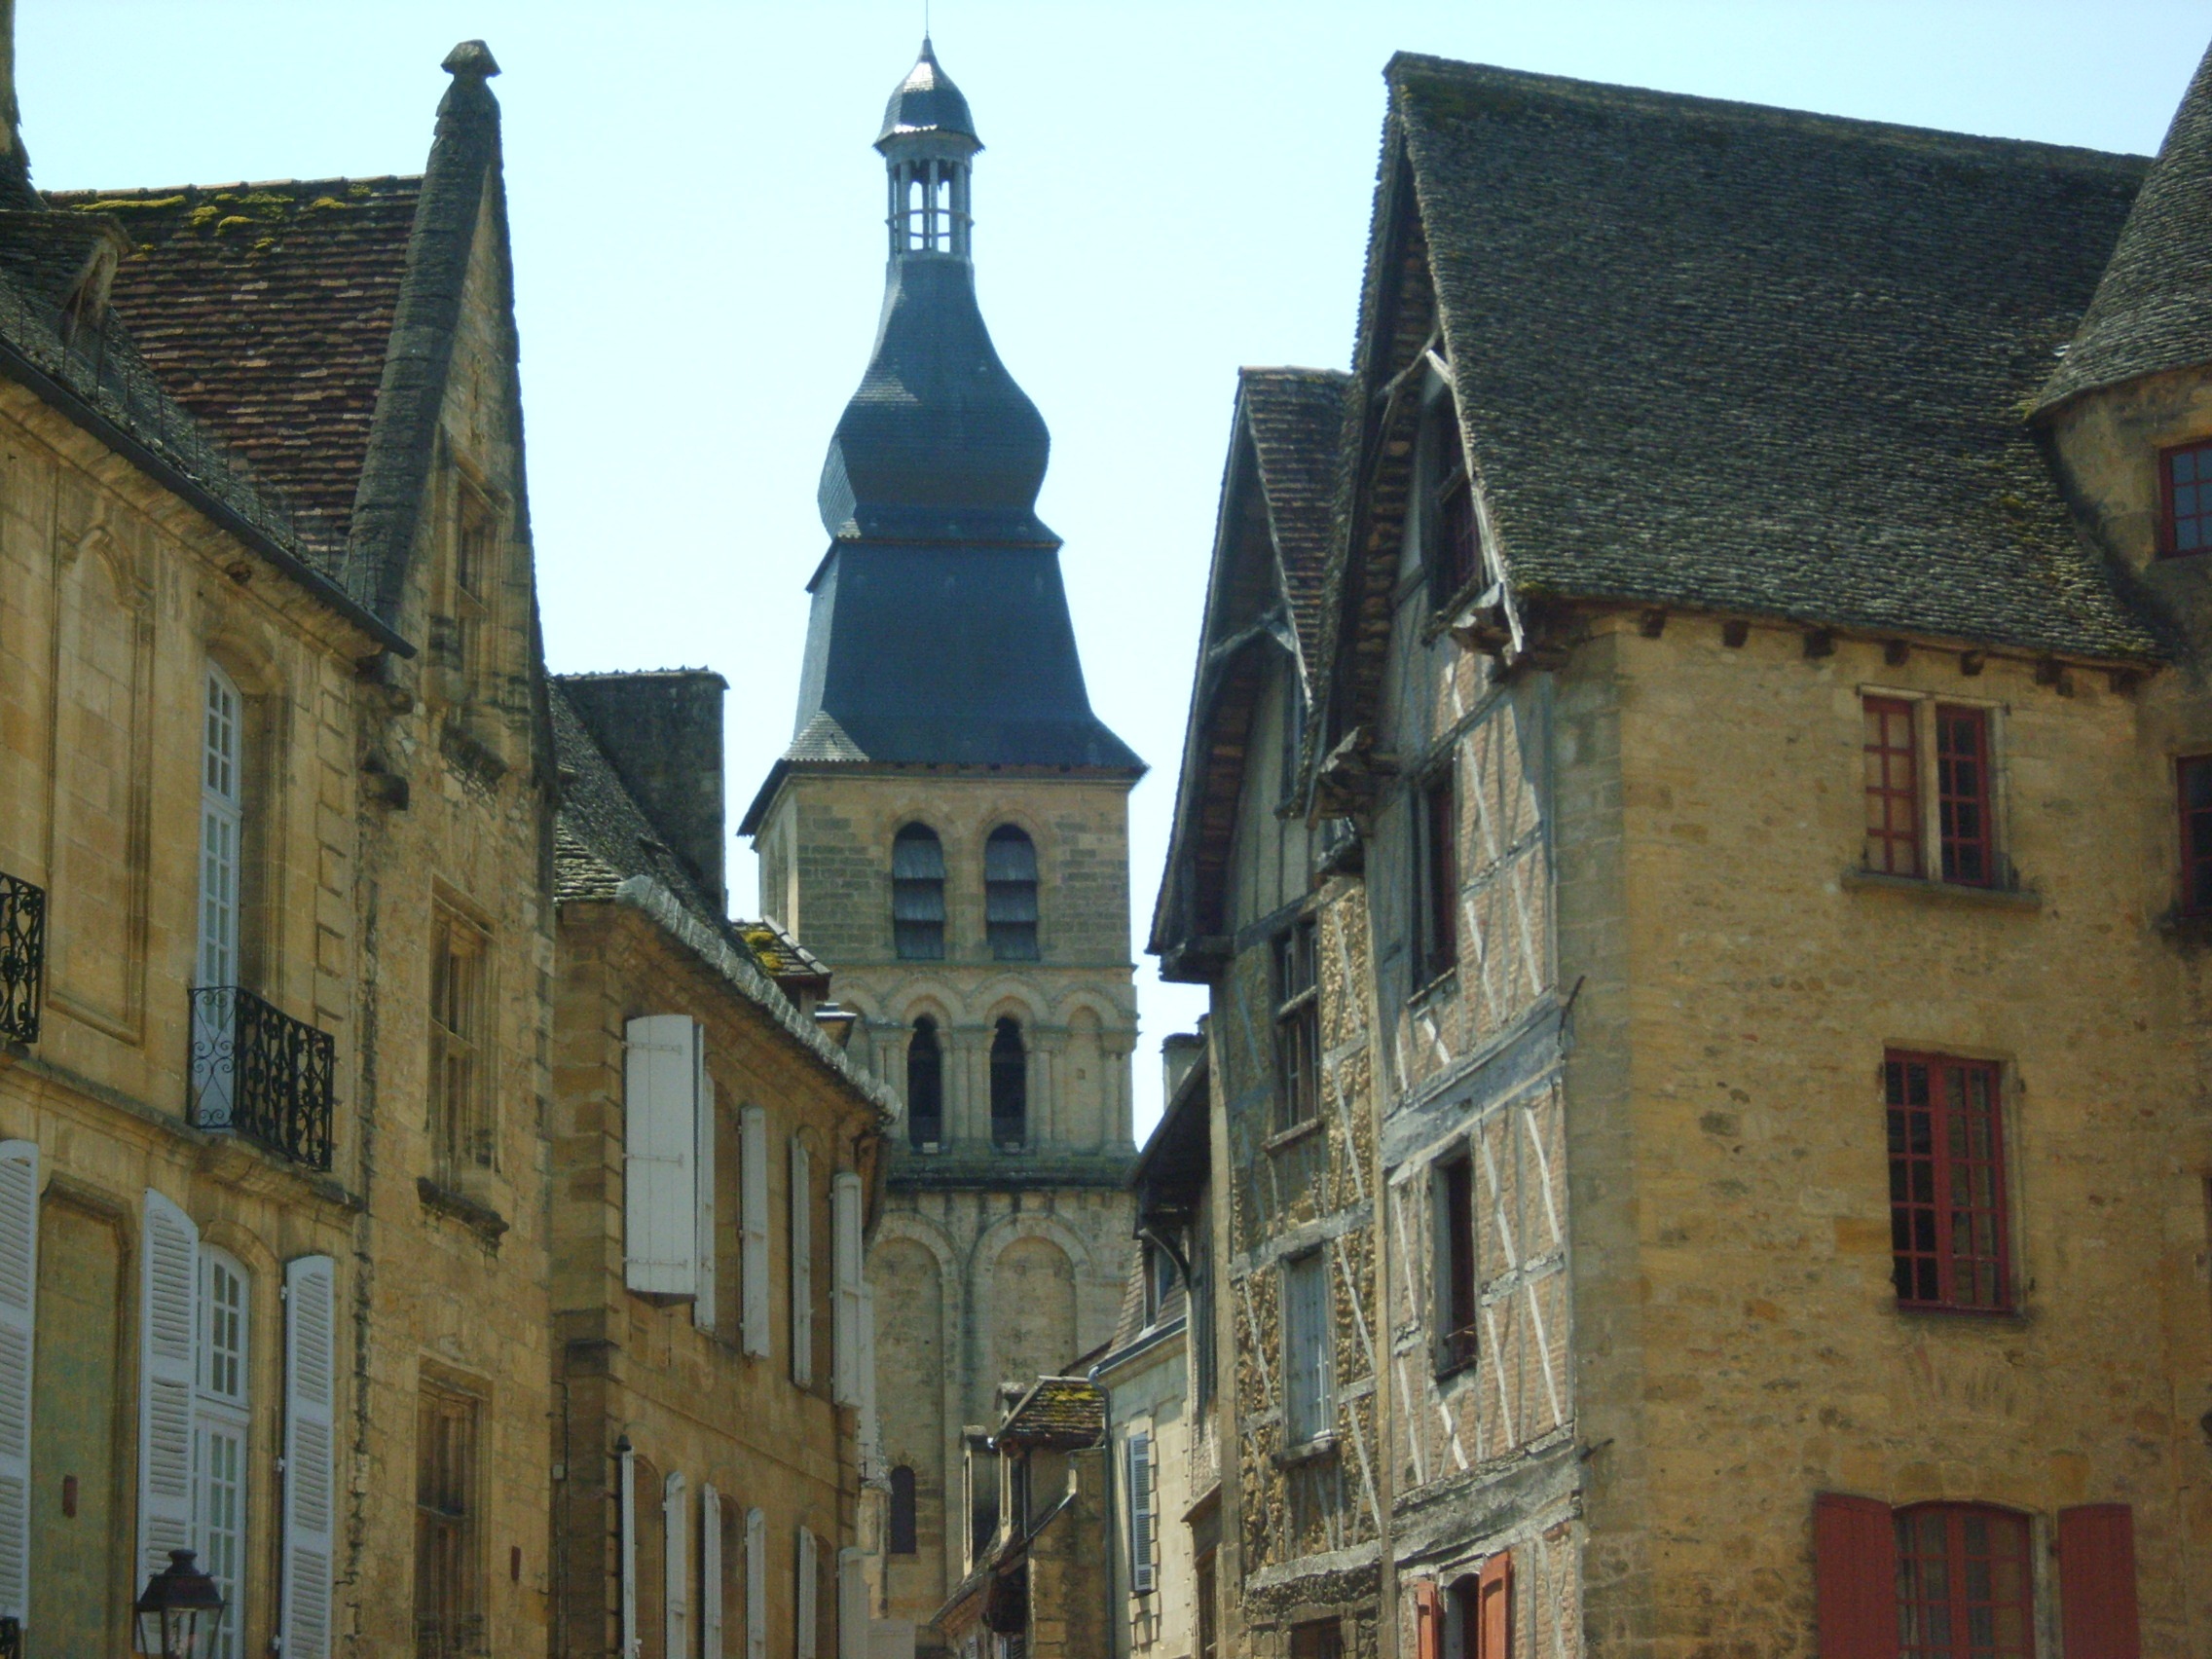
house, town, building, chateau, france, facade, church, tourism, waterway, old town, history, middle ages, sarlat